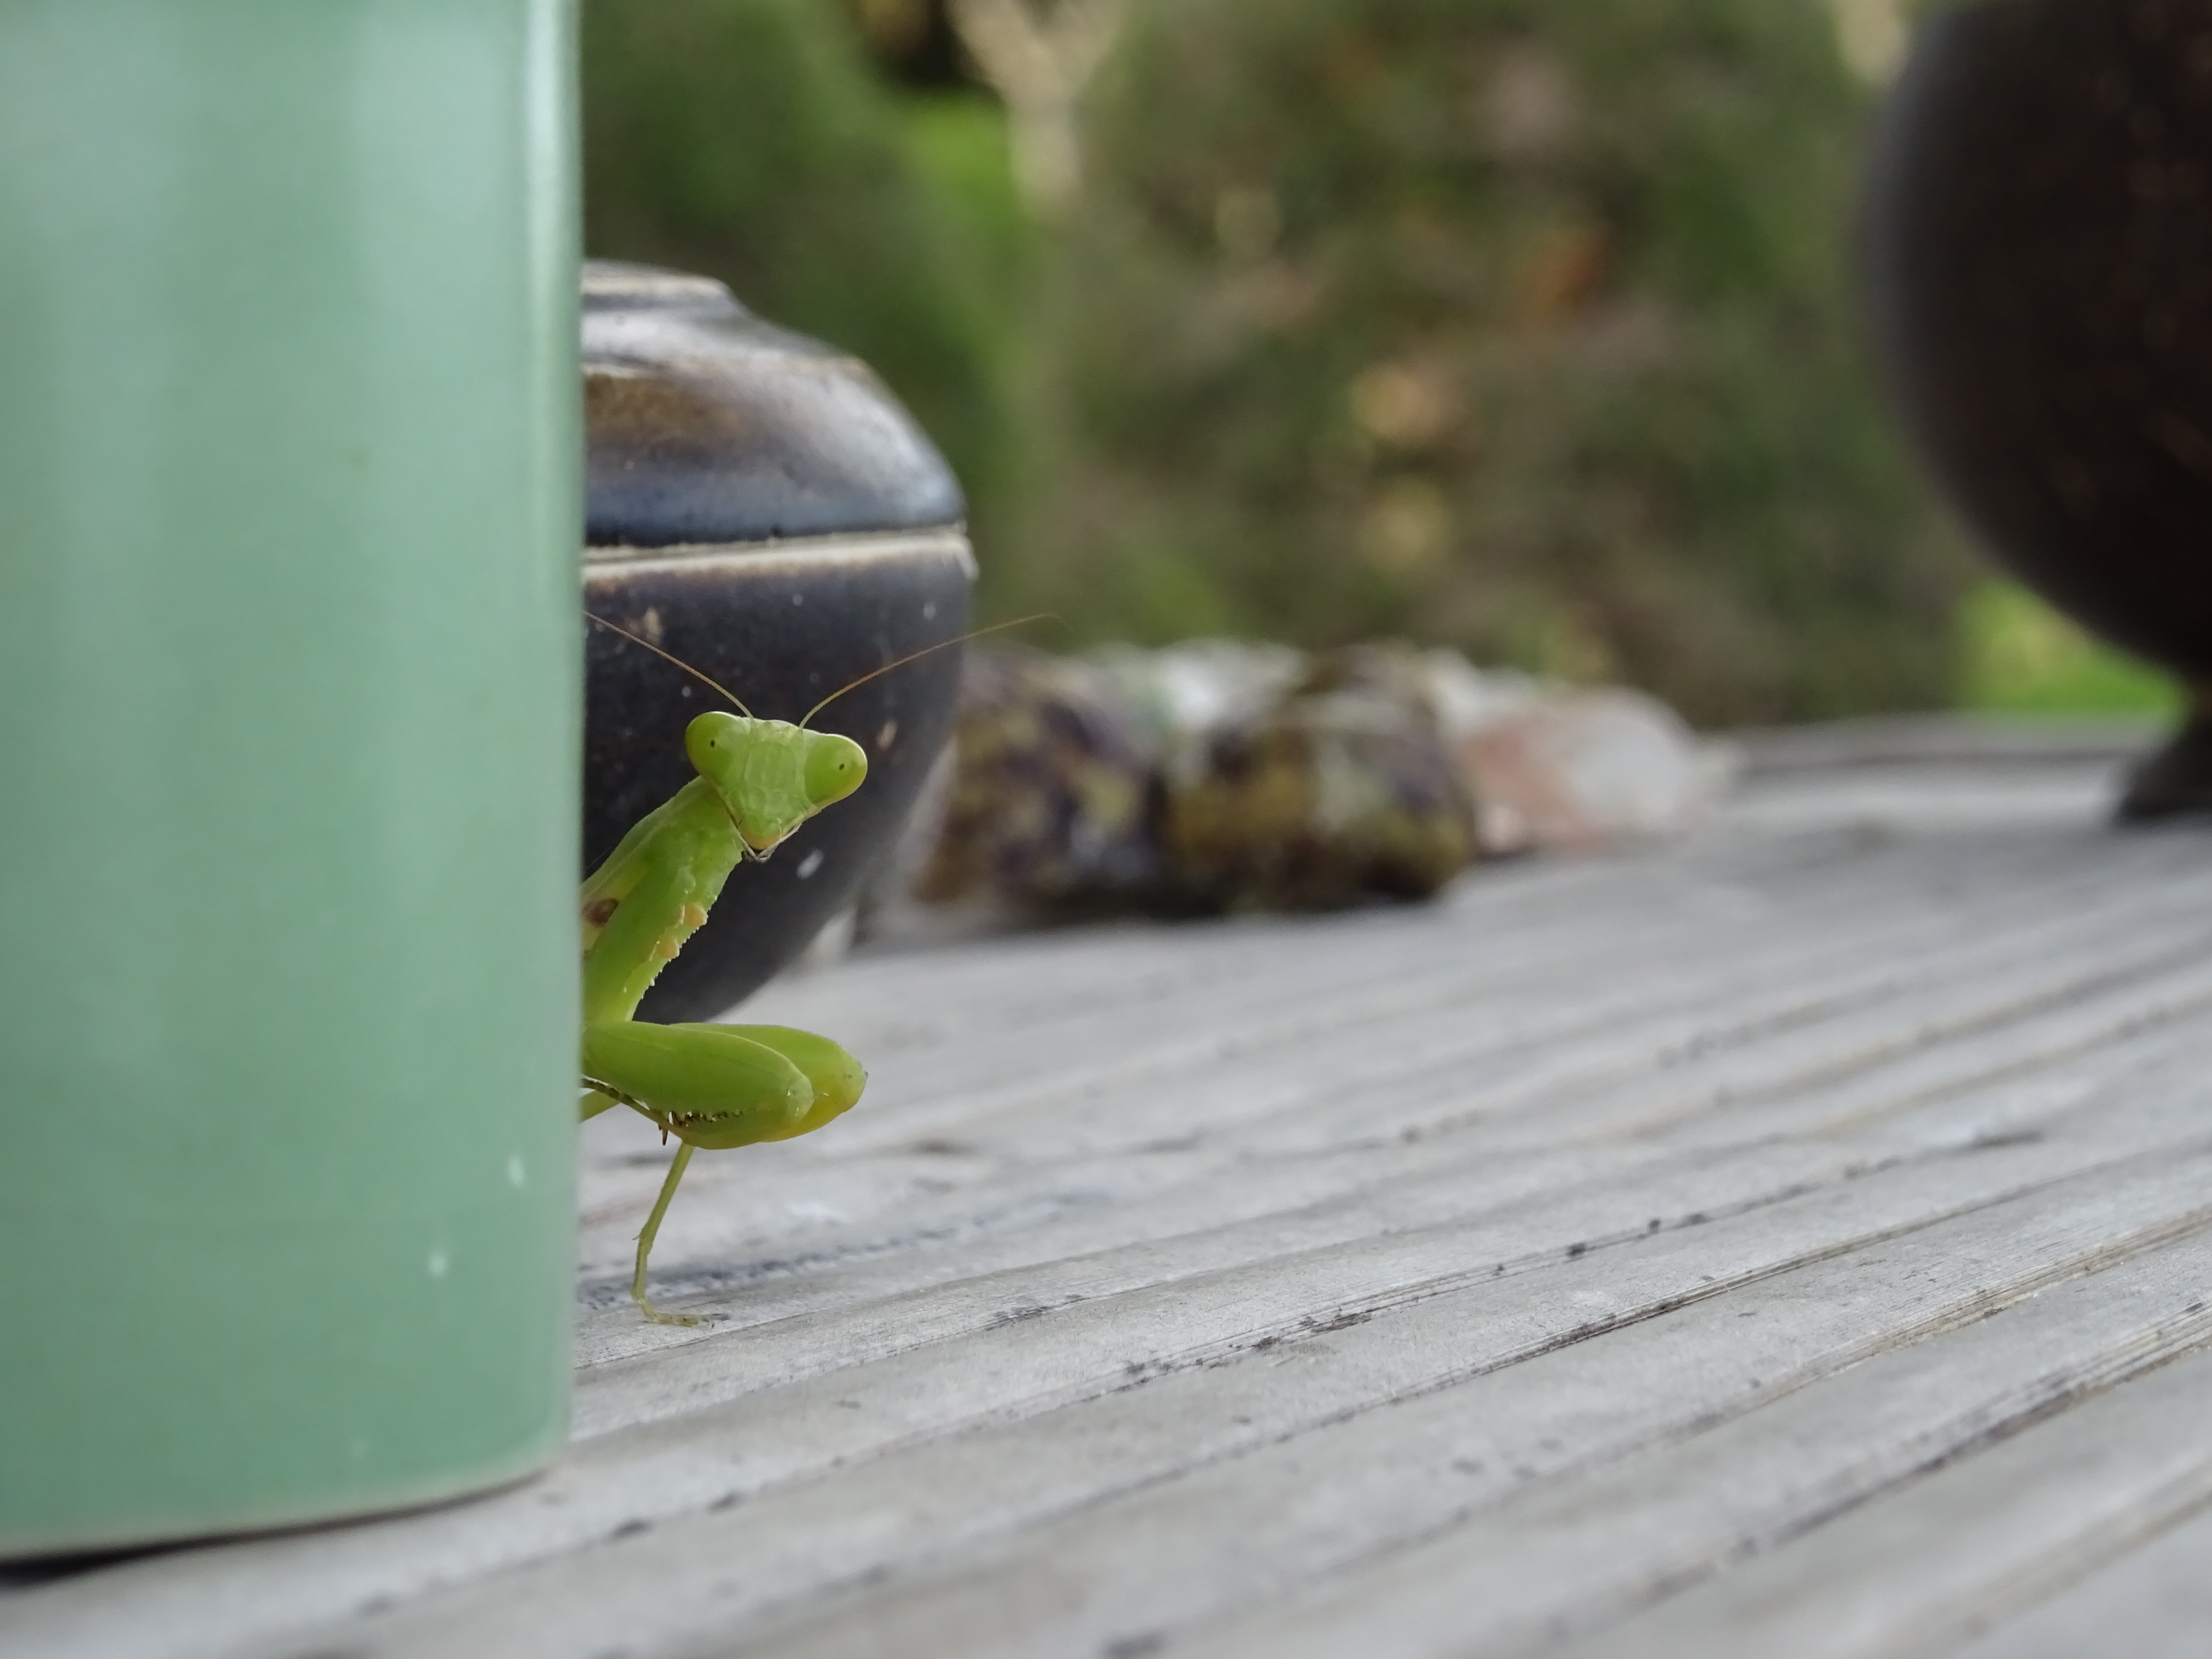
grass, wood, leaf, green, fauna, macro photography